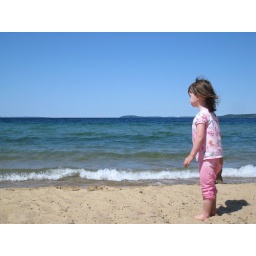
Playing in the sand and water on Grand Traverse bay